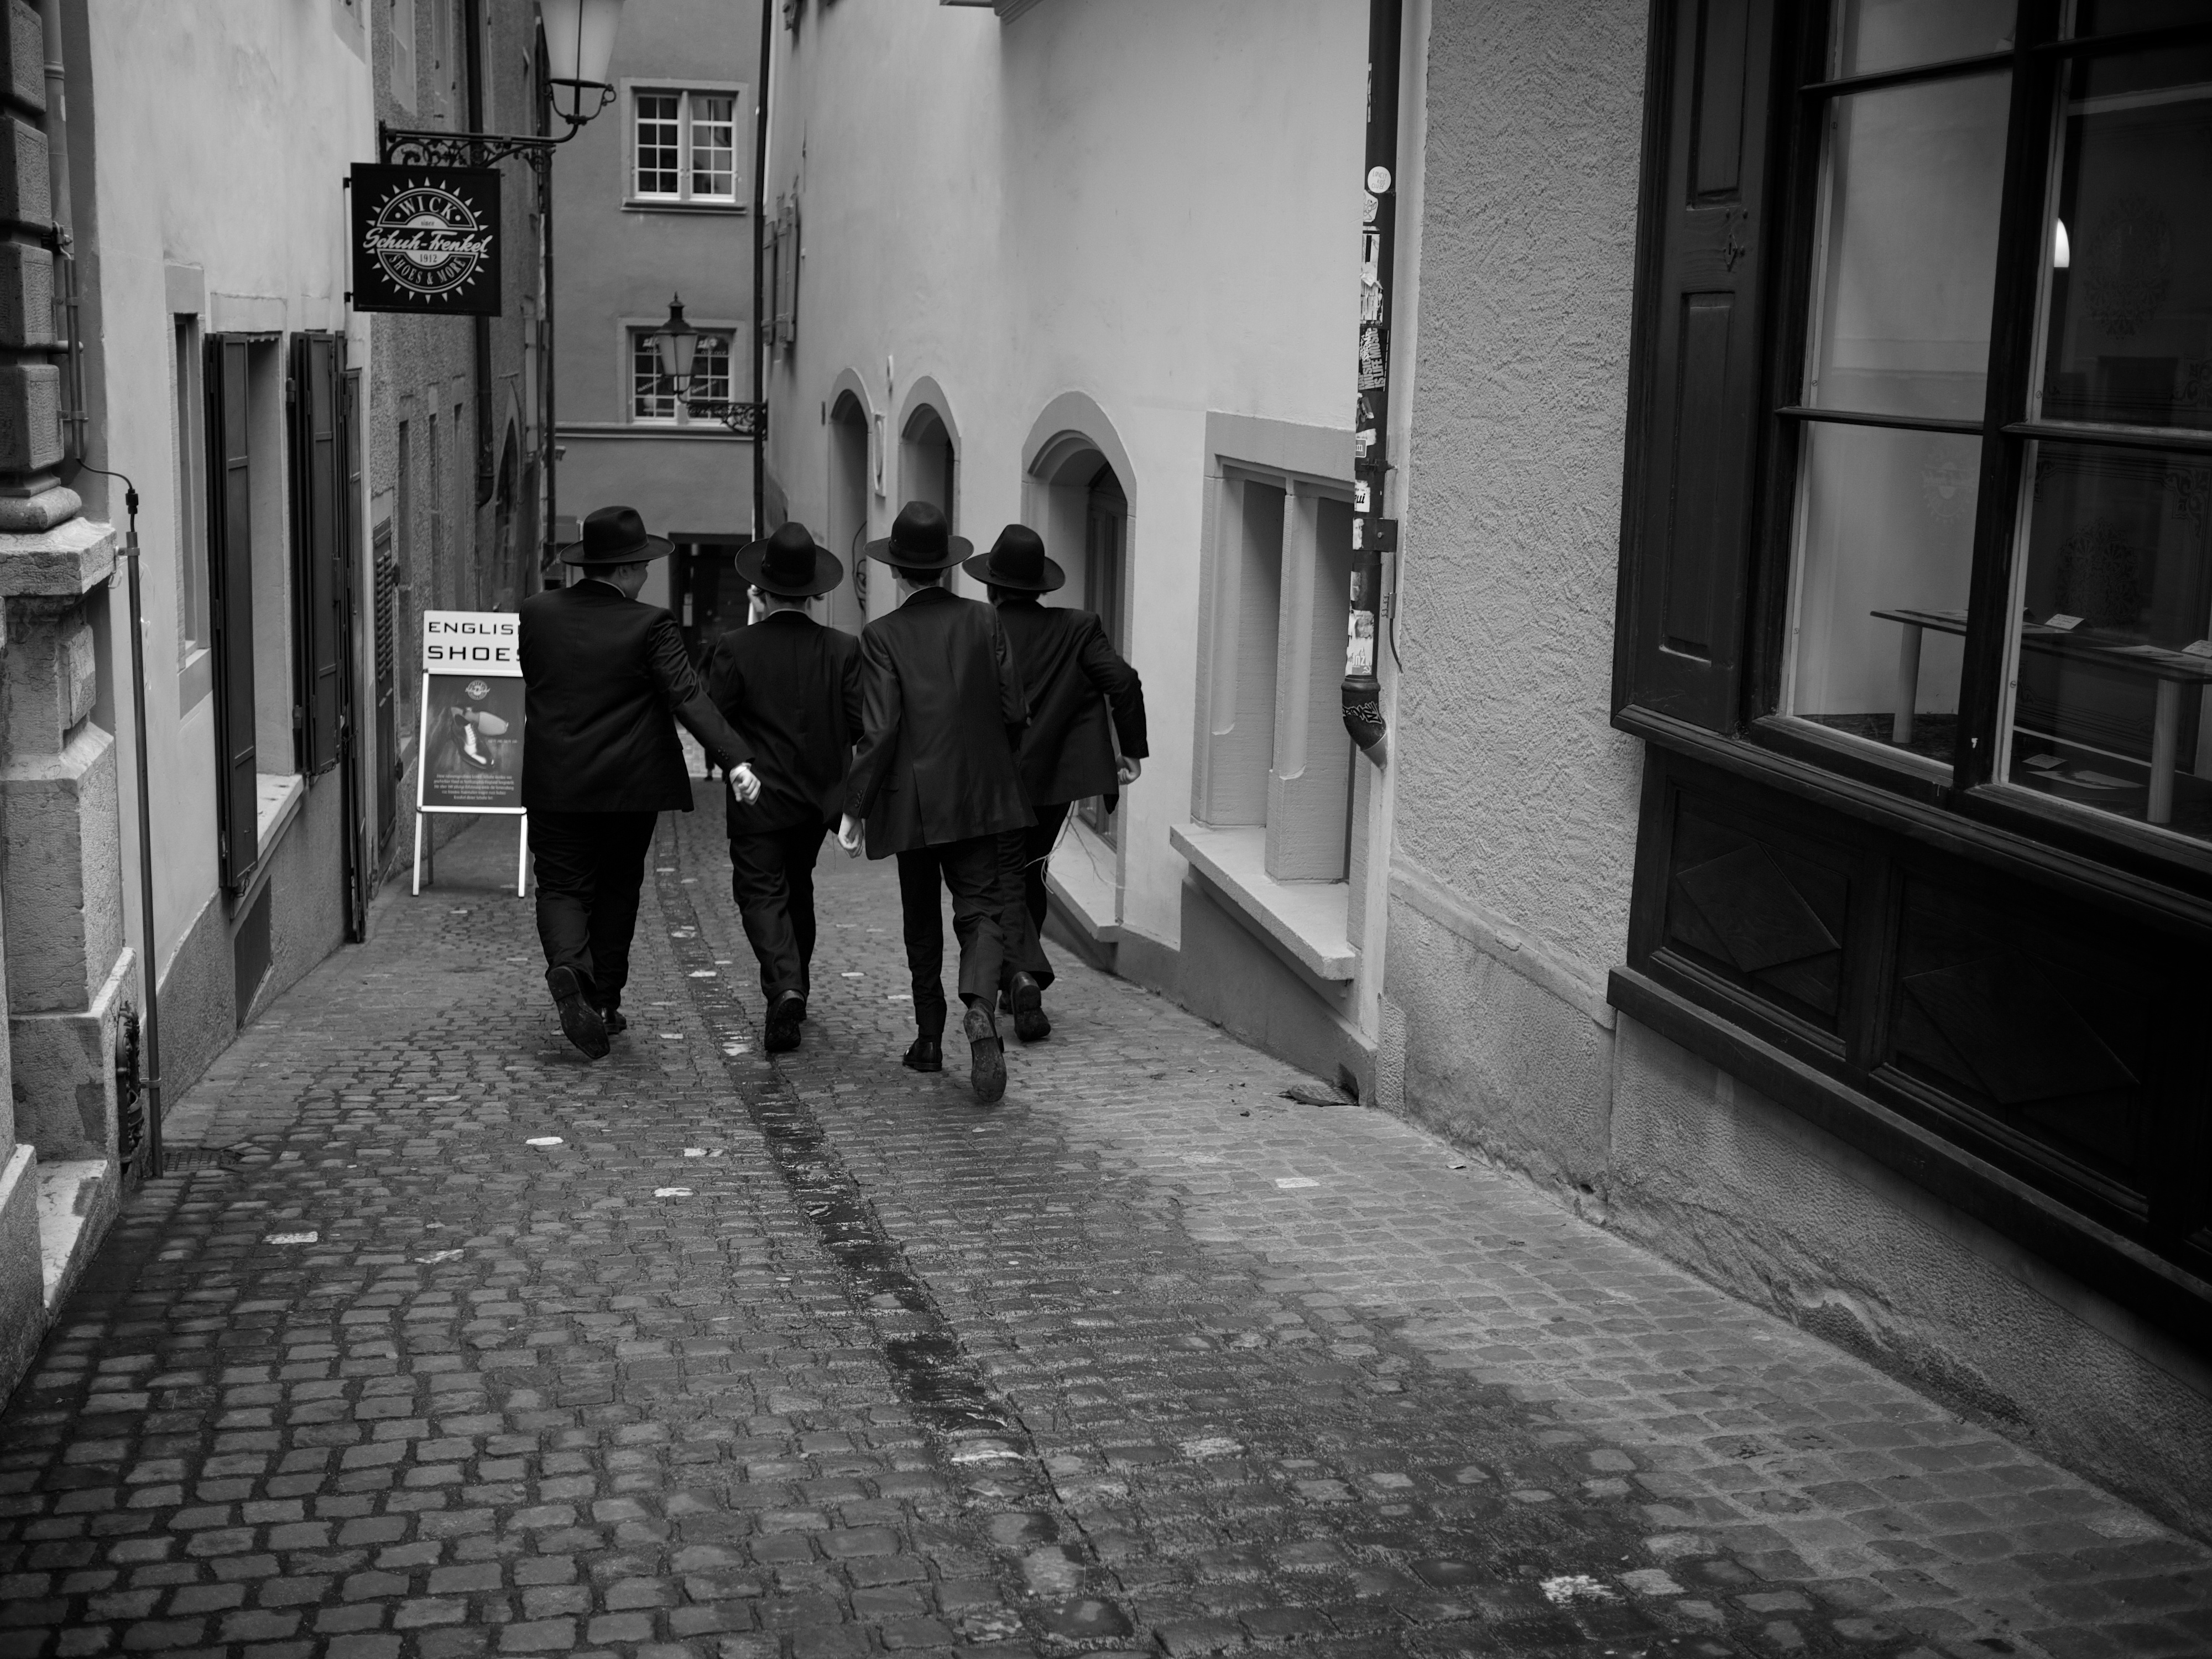
black and white, road, white, street, photography, alley, ebook, training, darkness, black, monochrome, streetphotography, flickr, thomas, video, infrastructure, olympus, photograph, snapshot, omd, fuji, leica, monochrom, leuthard, hcb, thomasleuthard, streettogs, monochrome photography, film noir